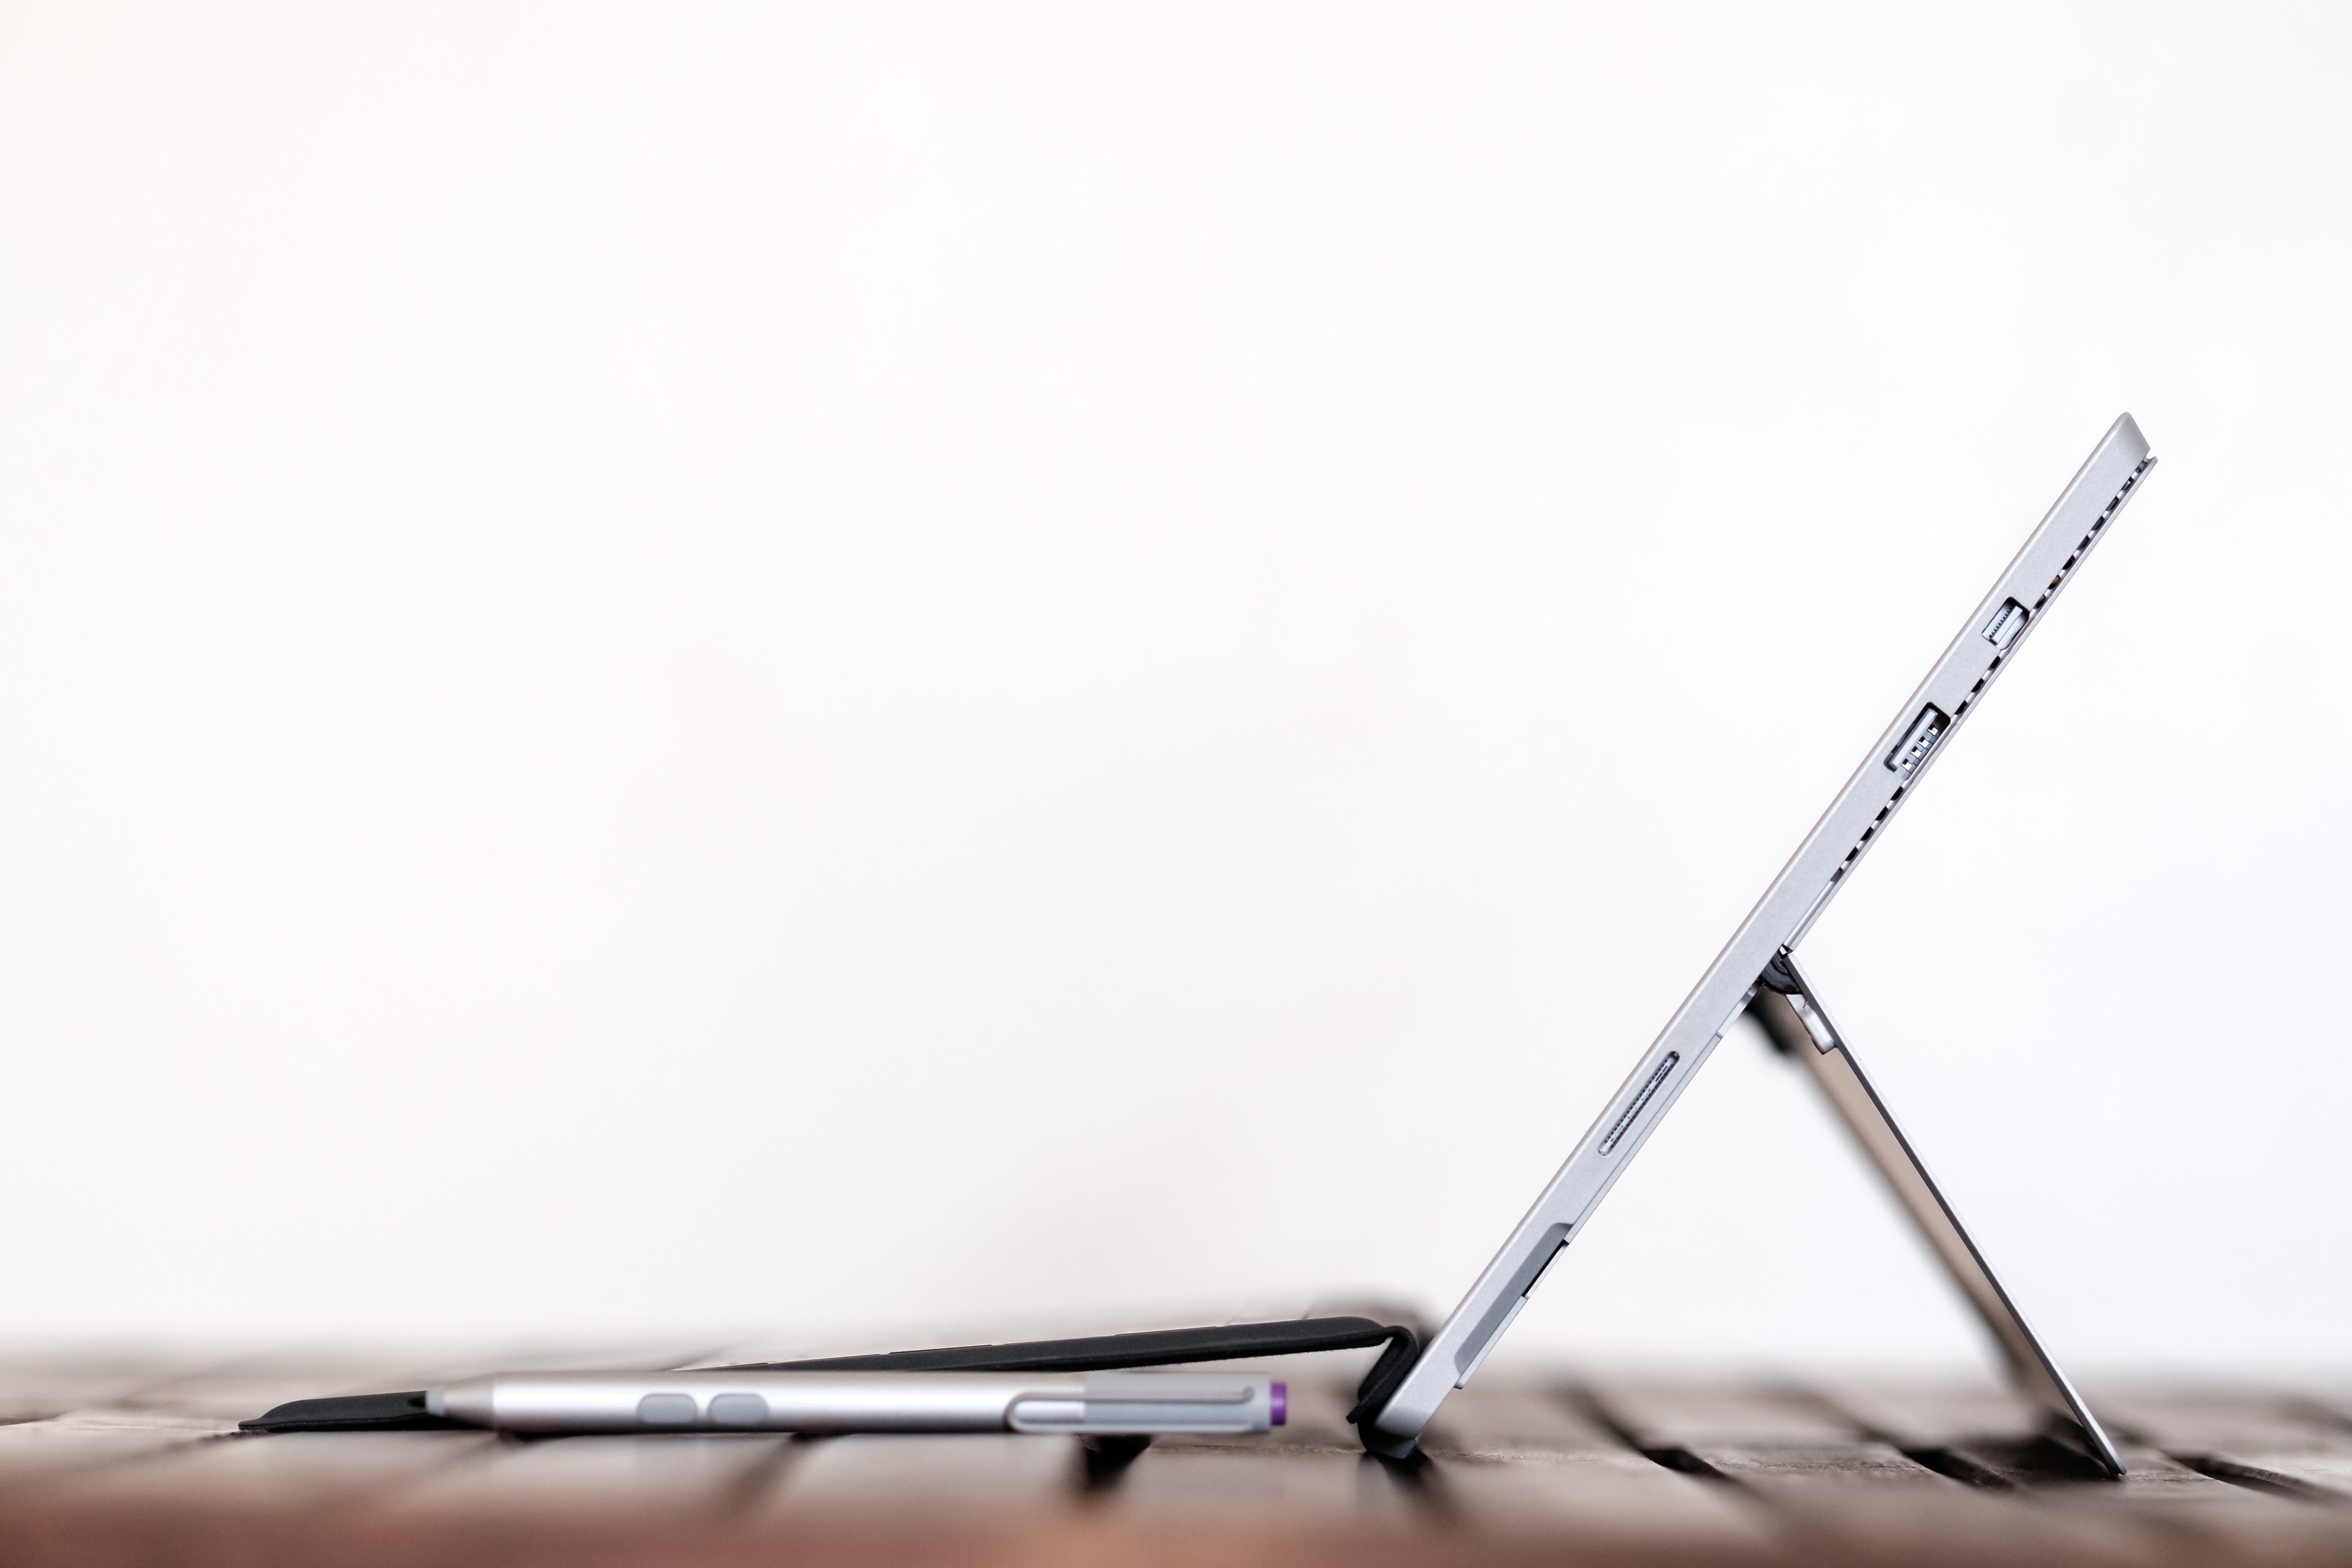
computer, table, technology, pen, tablet, furniture, product, bicycle frame